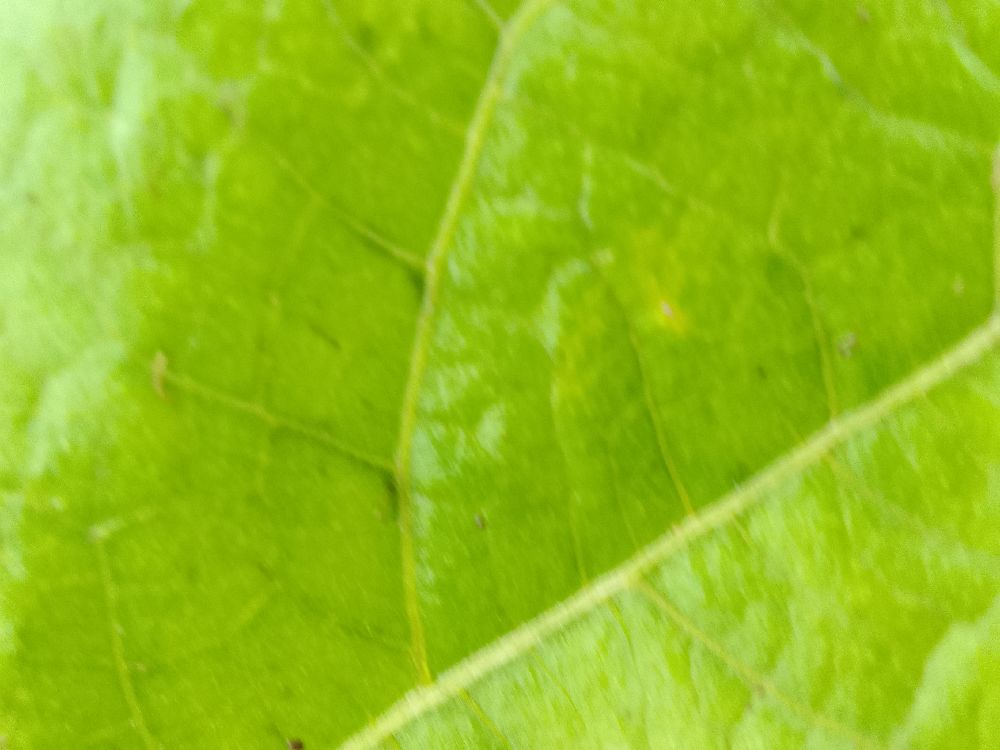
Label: healthy